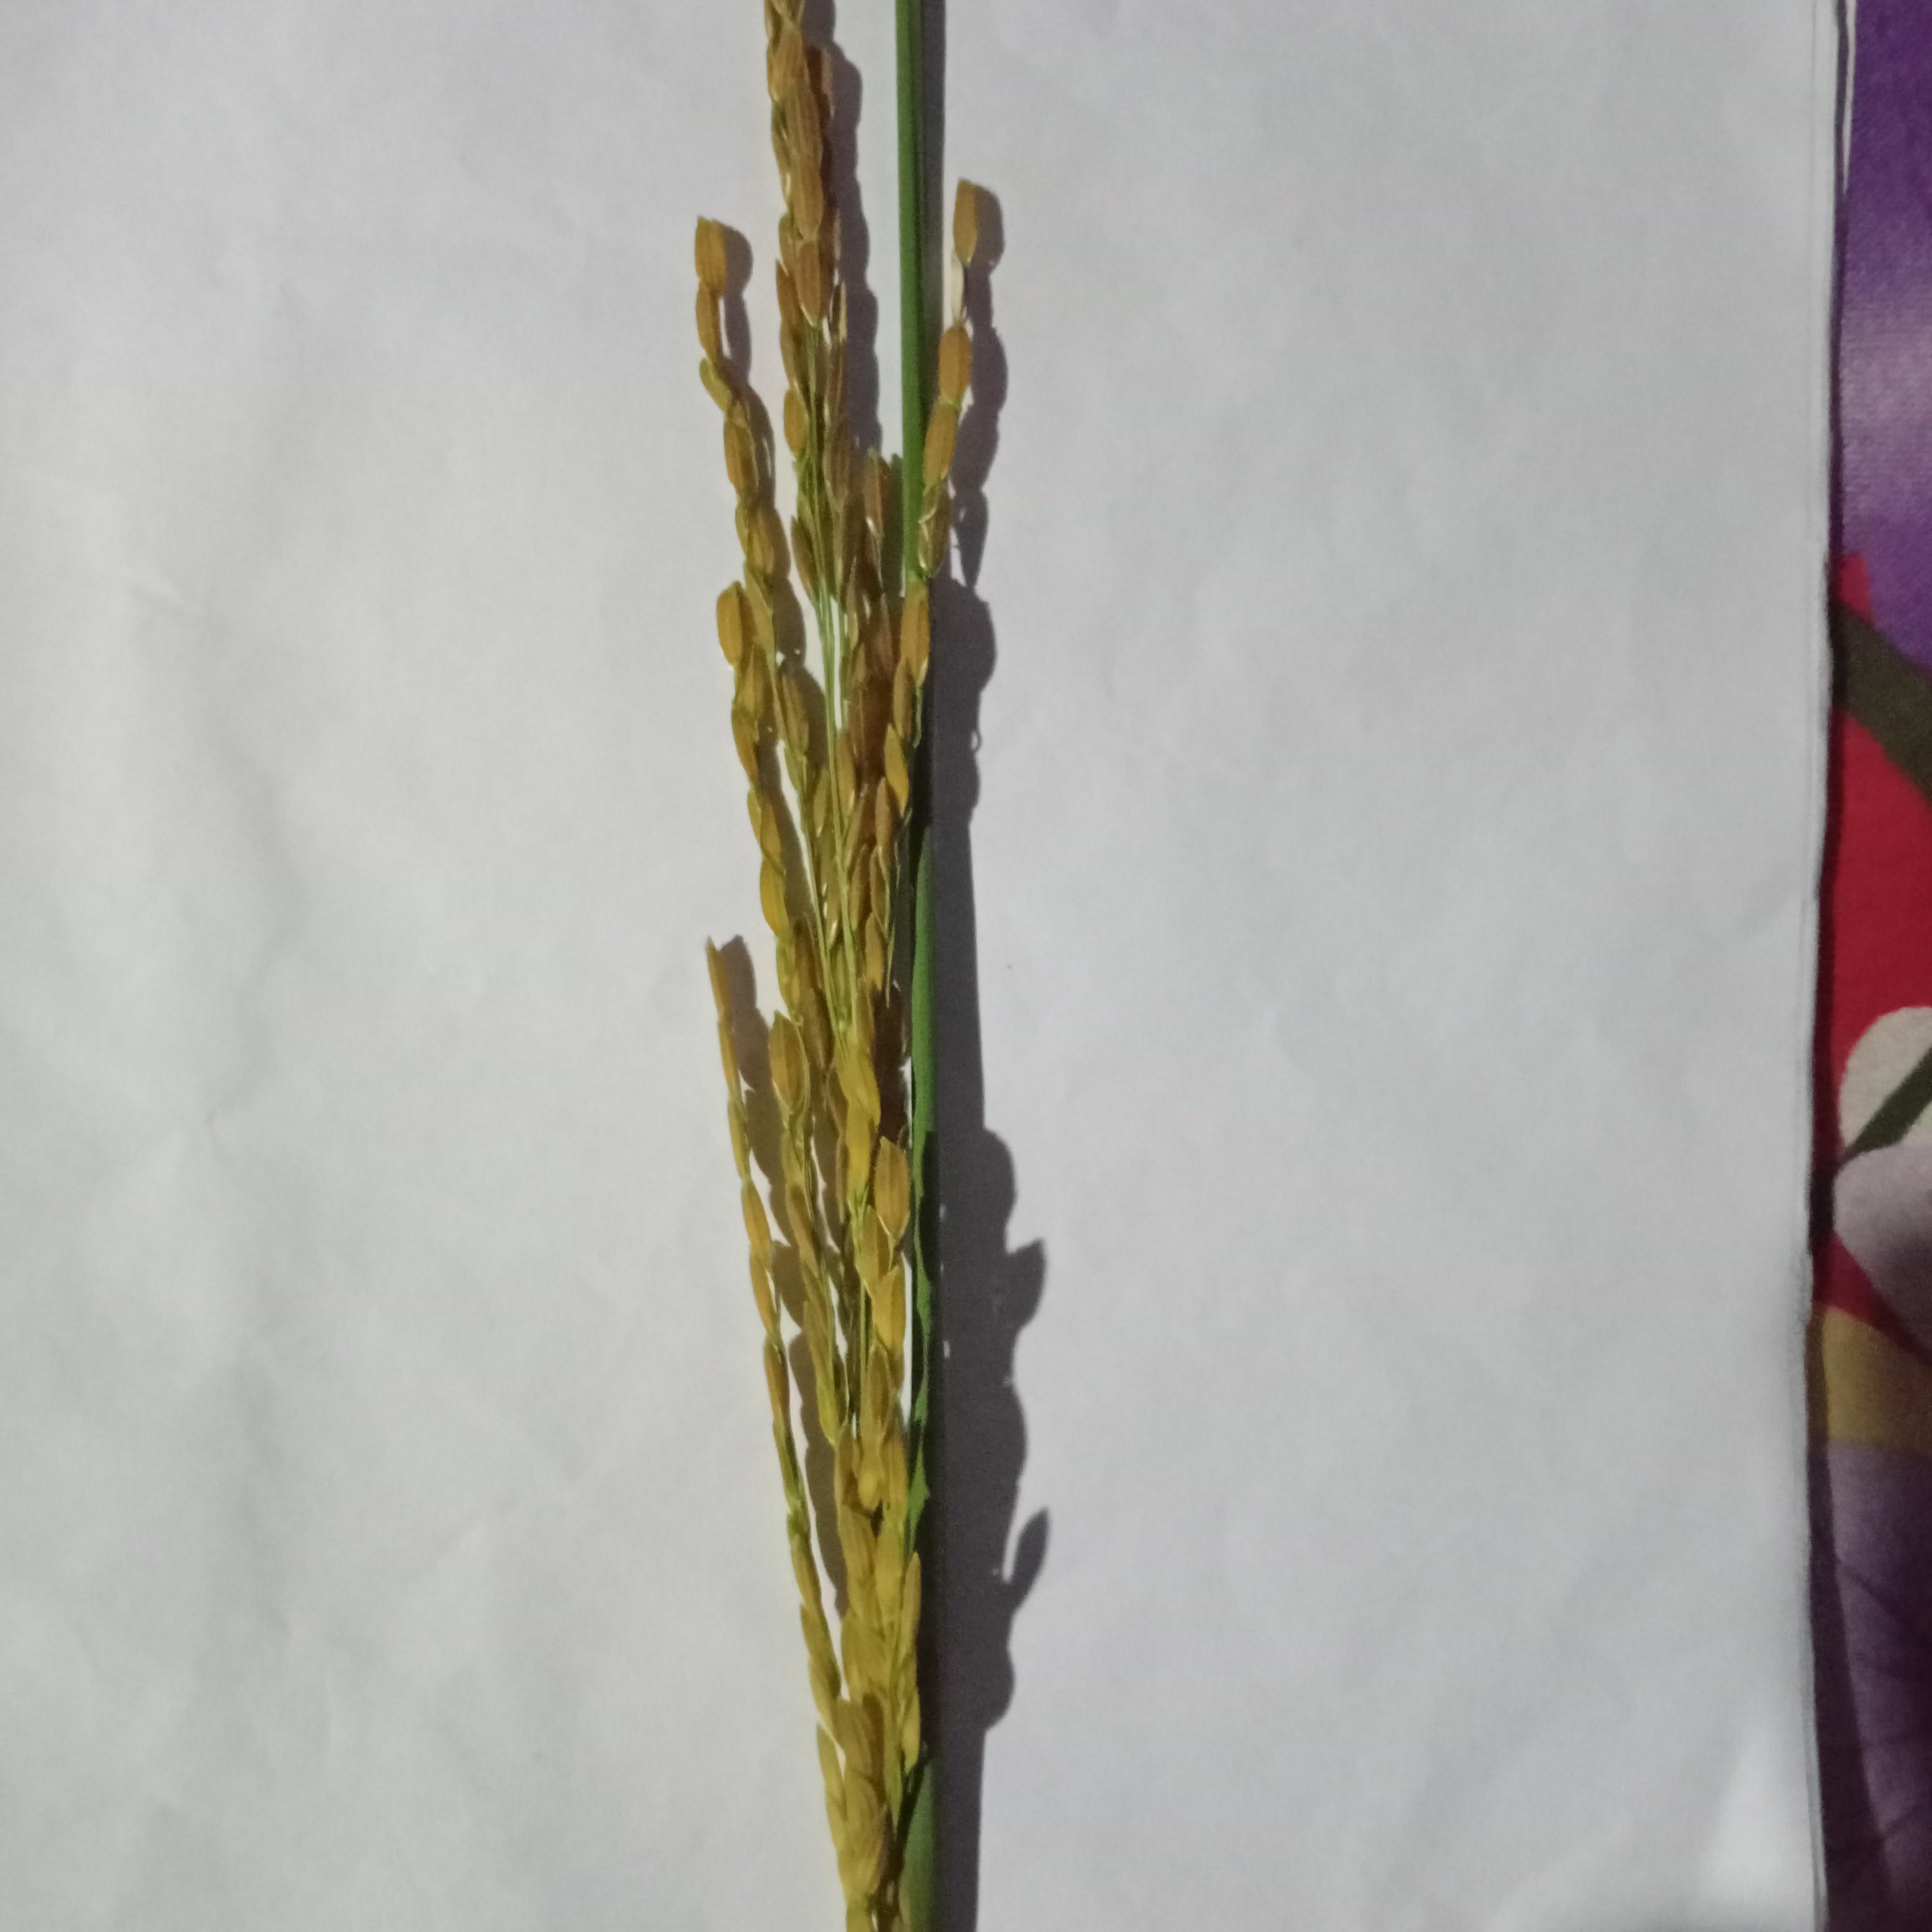
Label: Rice___Neck_Blast